Dong Phuong Oriental Bakery

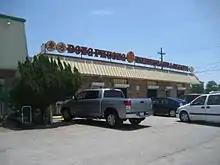
Dong Phuong exterior

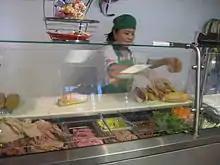
Banh mi counter

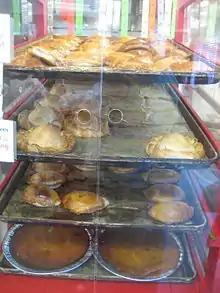
Vietnamese meat pies

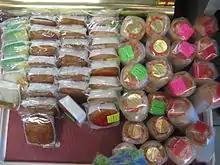
Vietnamese sweet buns

Dong Phuong Oriental Bakery (literally "The Orient") is a Vietnamese retail and wholesale bakery, restaurant, and catering business in New Orleans, Louisiana. It is known for supplying the baguette style bread for many of the city's restaurants that offer banh mi or other sandwiches, and has its own popular banh mi counter. The bakery, along with the nearby Mary Queen of Vietnam Catholic Church, were fixtures of the Vietnamese community in New Orleans even before surviving the devastation of Hurricane Katrina. It is located at 14207 Chef Menteur Highway in the "Little Vietnam" section of Eastern New Orleans. It is attached to a sit-down restaurant of the same name that serves a variety of Vietnamese and Chinese dishes, including phở, bún thịt nướng, bún riêu, and bánh hỏi.